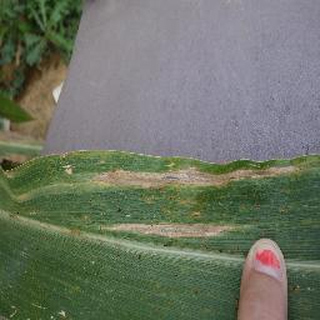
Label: corn_northern_leaf_blight